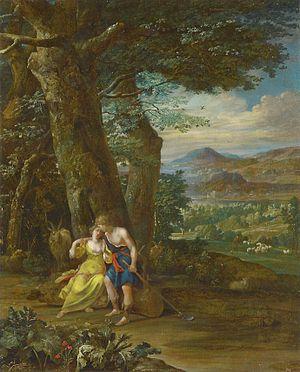
1698 est une année commune commençant un mercredi.